Cyclic neutropenia

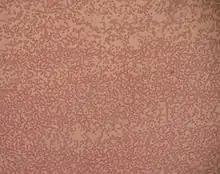
Blood film with a striking absence of neutrophils, leaving only red blood cells and platelets.

Cyclic neutropenia (CyN) is a rare hematologic disorder and form of congenital neutropenia that tends to occur approximately every three weeks and lasting for few days at a time due to changing rates of neutrophil production by the bone marrow. It causes a temporary condition with a low absolute neutrophil count and because the neutrophils make up the majority of circulating white blood cells it places the body at severe risk of inflammation and infection. In comparison to severe congenital neutropenia, it responds well to treatment with granulocyte colony-stimulating factor (filgrastim), which increases the neutrophil count, shortens the cycle length, as well decreases the severity and frequency of infections.